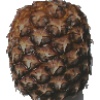
Label: pineapple